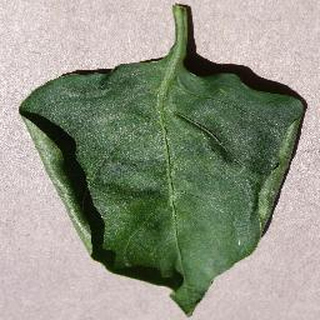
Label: healthy_bell_pepper